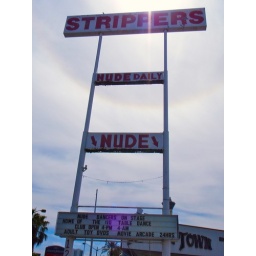
oh wait, the sign says table dance.... Didn't make it in but rumor has it the dancers got no teef.